Penguin (film)

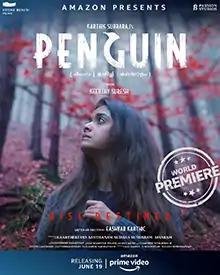
Official release poster

Penguin is a 2020 Indian Tamil-language mystery thriller film written and directed by Eashvar Karthic in his directorial debut. The film was produced by Kaarthekeyen Santhanam, Sudhan Sundaram and Jayaram, under Stone Bench Films, backed by Karthik Subbaraj, and Passion Studios respectively. It stars Keerthy Suresh as a pregnant woman on the journey of solving the mystery of her first child's disappearance.